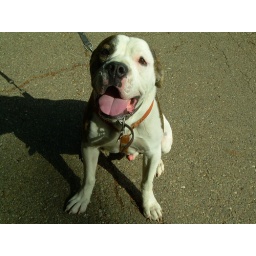
American bull dog near fire trails and huckleberry. Jim's a good dog and really well behaved